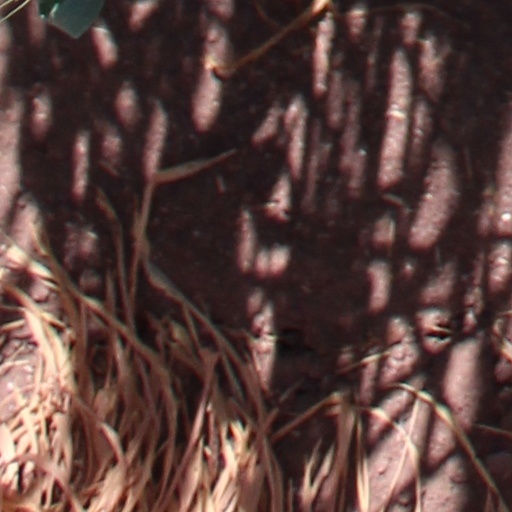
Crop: wheat